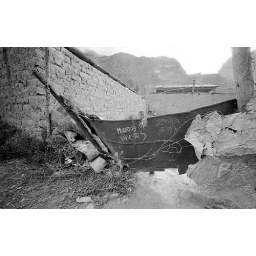
A door to a house in the neighbourhood of San Isidro